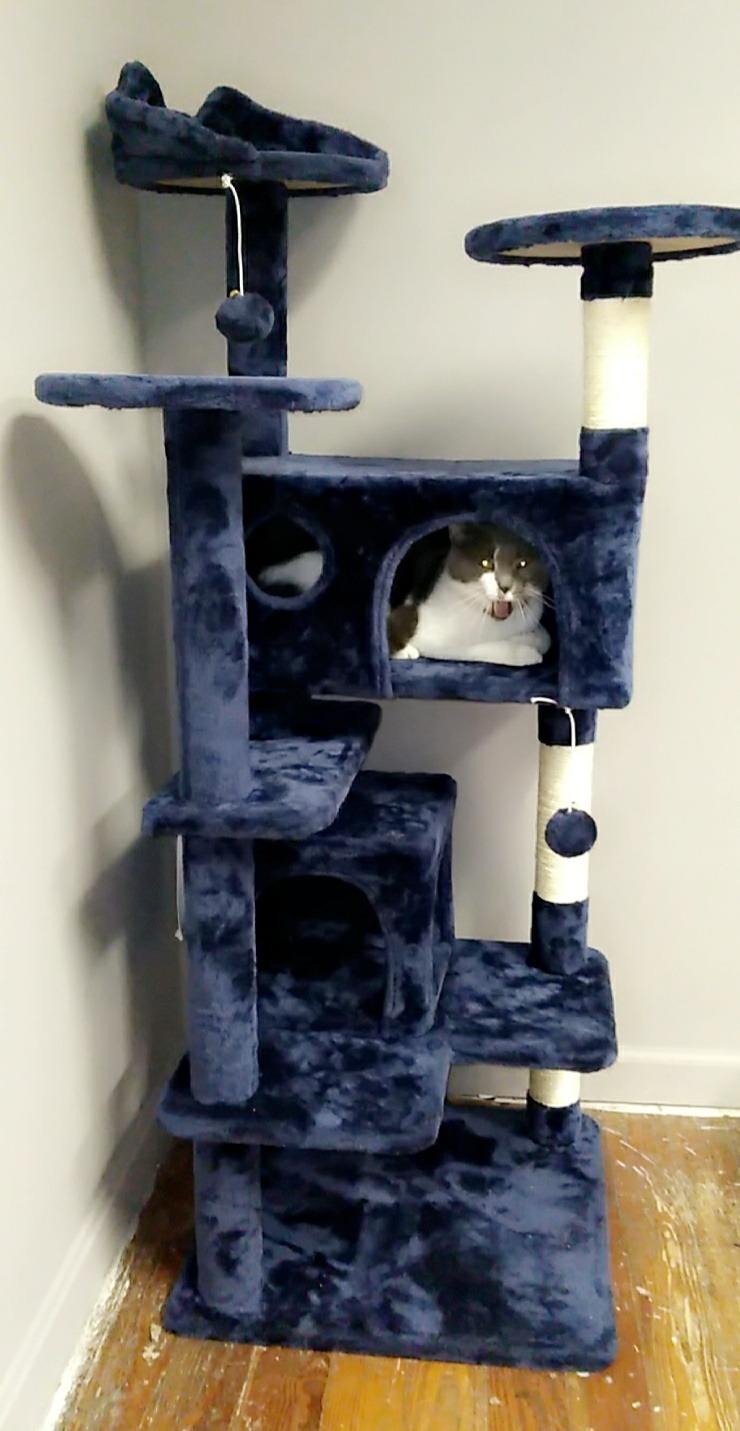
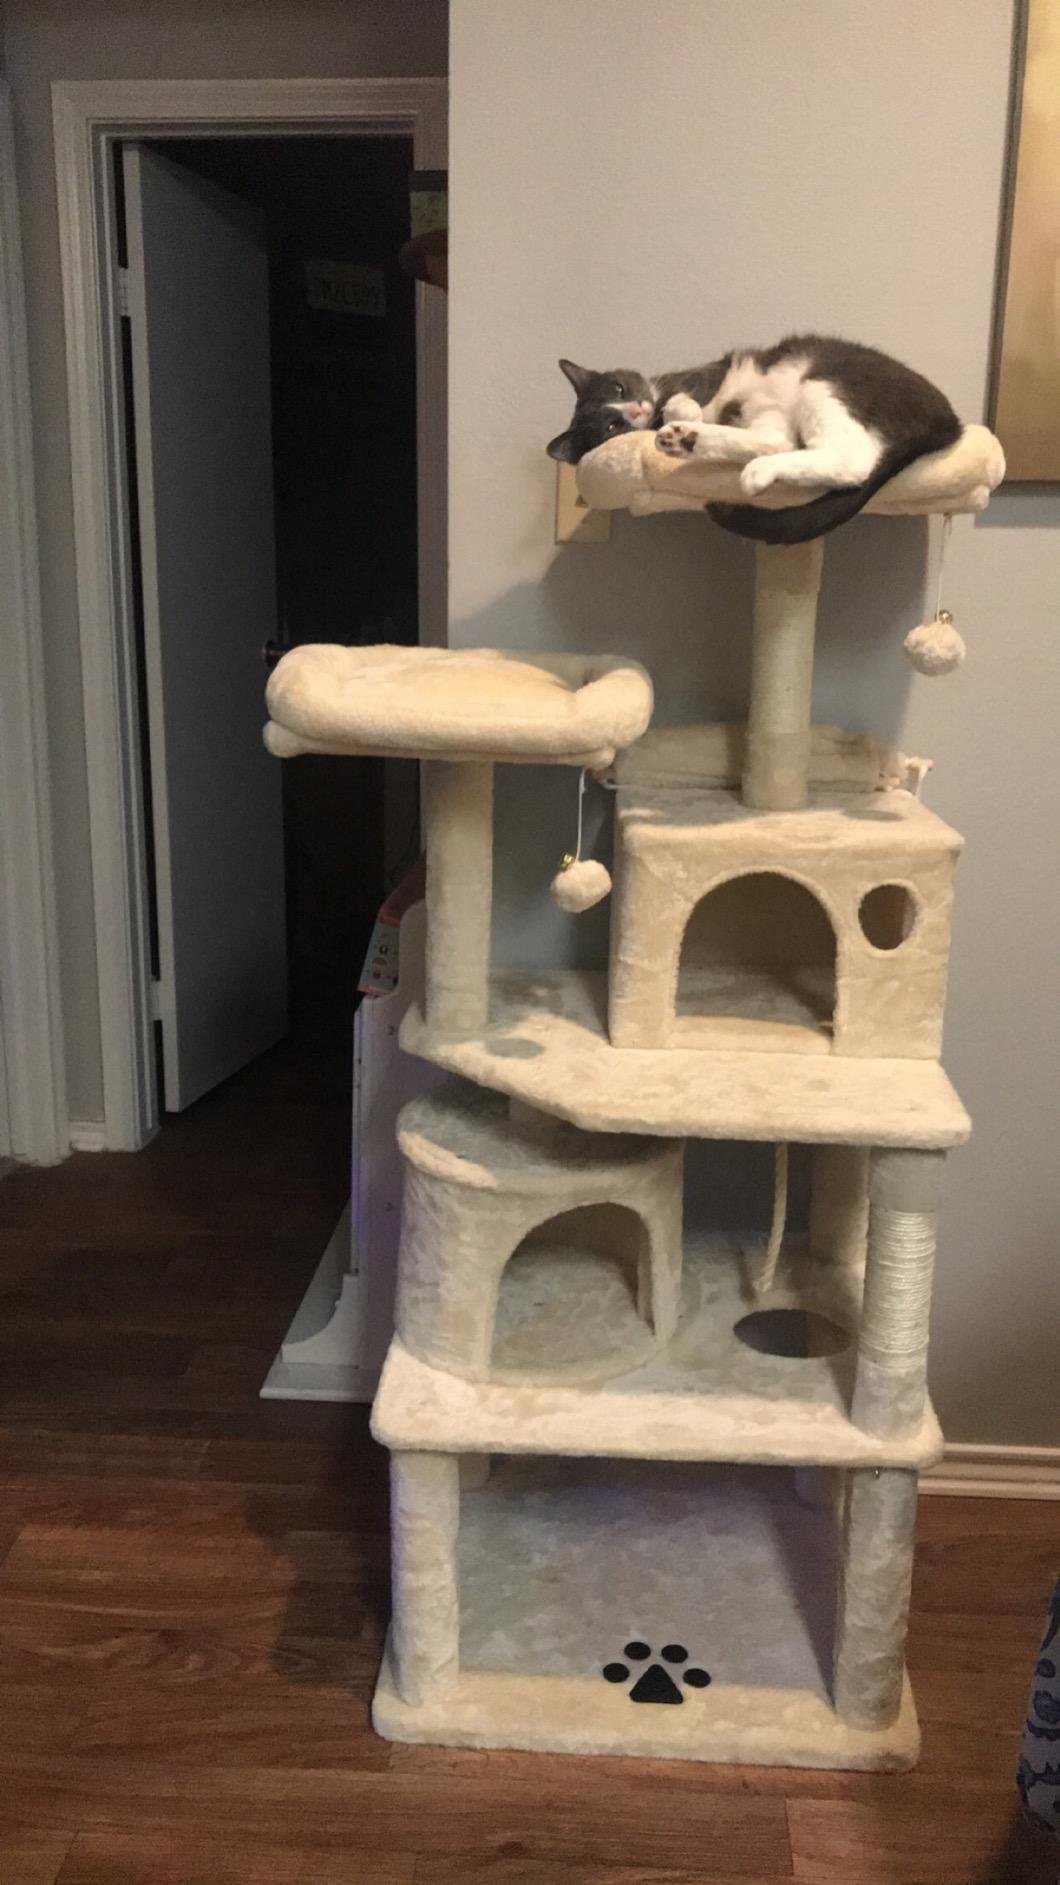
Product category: items_cat tree
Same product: no